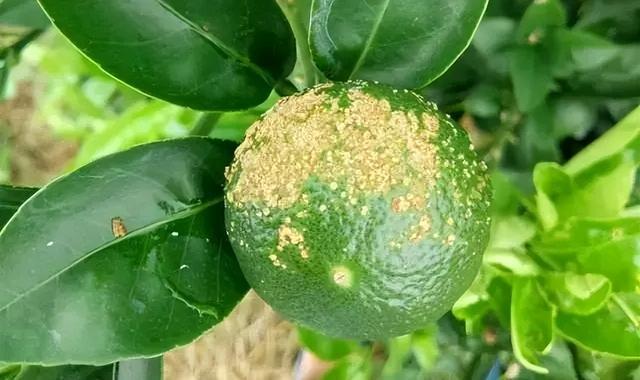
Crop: unknown
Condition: citrus_citrus_canker